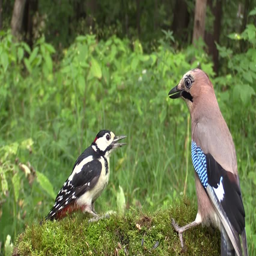
biological species and a great spotted woodpecker on a stump